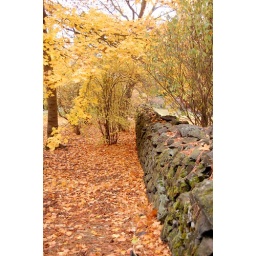
A rock wall leading through the fall trees in Manito park.